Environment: real
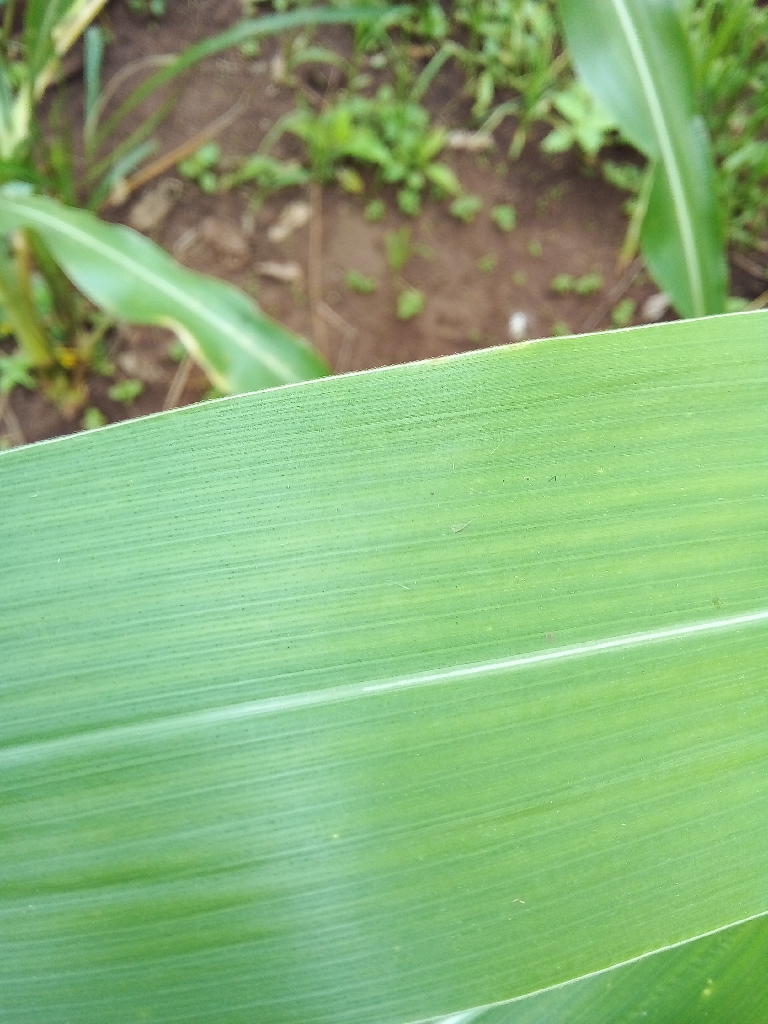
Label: healthy